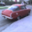
Label: automobile